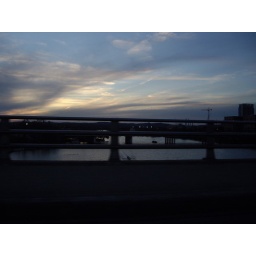
sky over lake austin